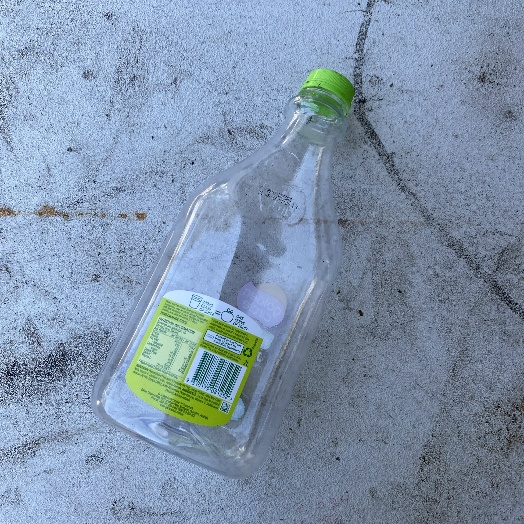
Label: Plastic